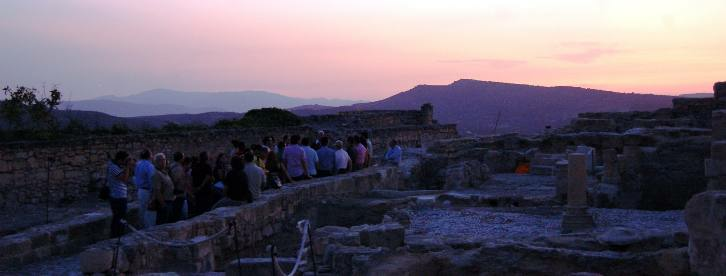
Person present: Yes